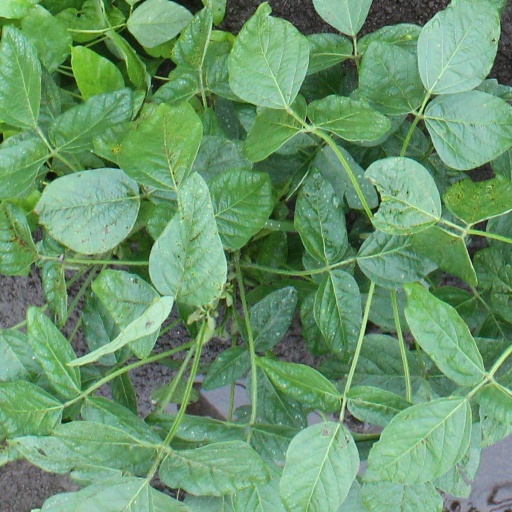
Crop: soybean